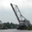
Label: bridge